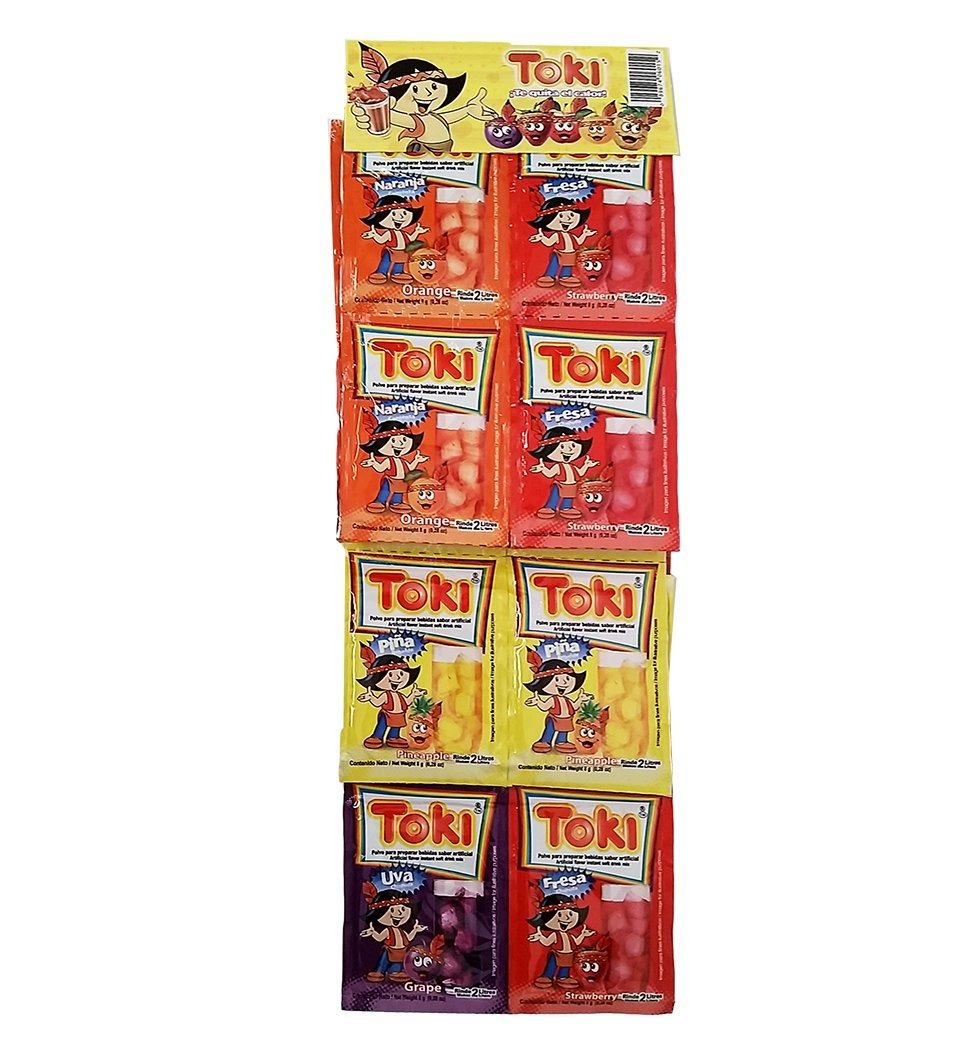
Item Name: Malher Toki Mix 0.28 oz - Surtido (Pack of 10)
Bullet Point: Malher Toki Mix 0.28 oz - Surtido
Product Description: Malher Toki Mix 0.28 oz - Surtido
Value: 1.0
Unit: Count

Price: 37.99